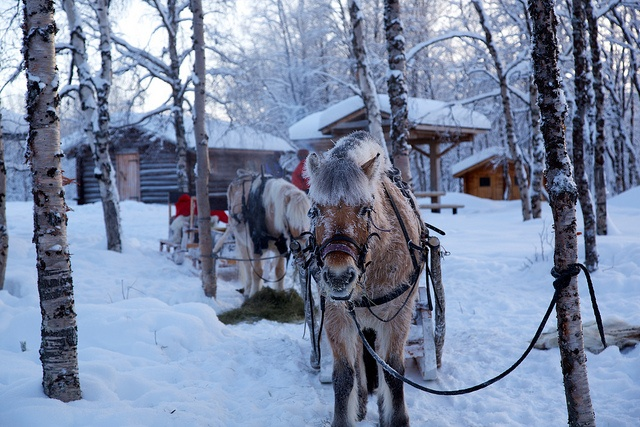
A horse standing with others tied to a tree with a sleigh behind them.
A horse tied up to the side of a tree in the snow.
The horse is tied to a tree in this snowy yard.
Some horses are in the white snowy woods.
Horsed hitched to sled preparing for travel in snow.